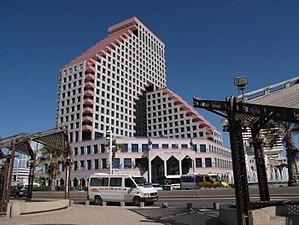
La tour Opera est un immeuble résidentiel et un hôtel, situé dans la ville de Tel Aviv, en Israël, au 47 de la rue HaYarkon, au niveau de la place Knesset. Sa construction s'est achevée en 1993.